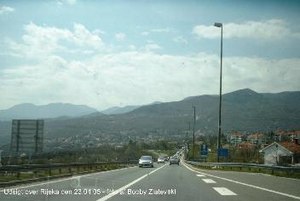
Rijeka
Indfarten til Rijeka
Rijeka er Kroatiens tredjestørste by og landets vigtigste havn. Byen ligger i Rijeka-bugten tæt ved halvøen Istrien og øerne Cres og Krk.